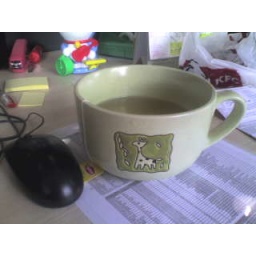
my new cup in office